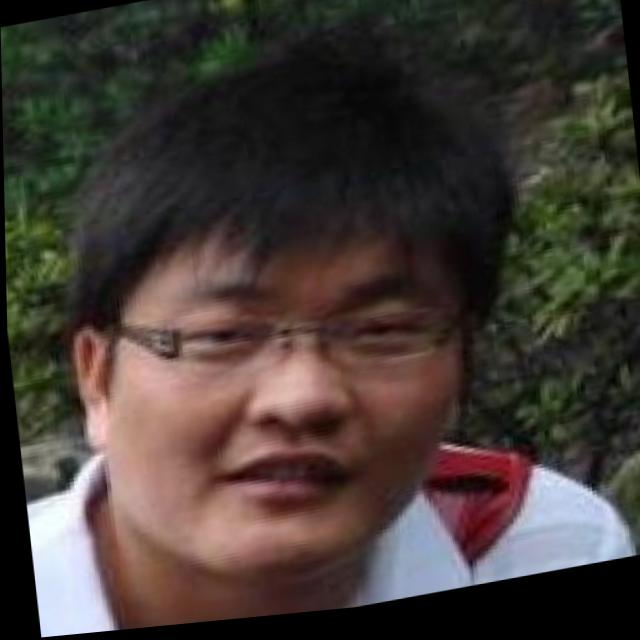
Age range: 21-44